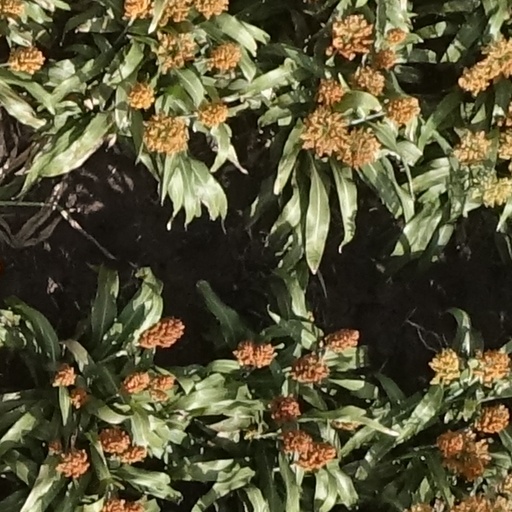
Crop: sorghum